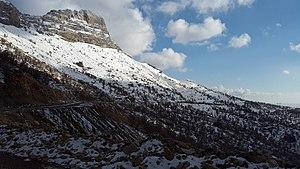
Taraz est un massif des monts Zagros, situé dans la province du Khouzistan en Iran. Son sommet principal culmine à 2 743 mètres d'altitude.